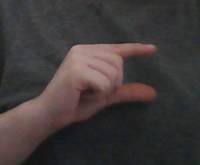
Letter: dal